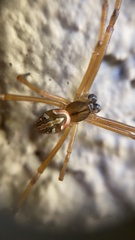
Species: Lactrodectus_hesperus